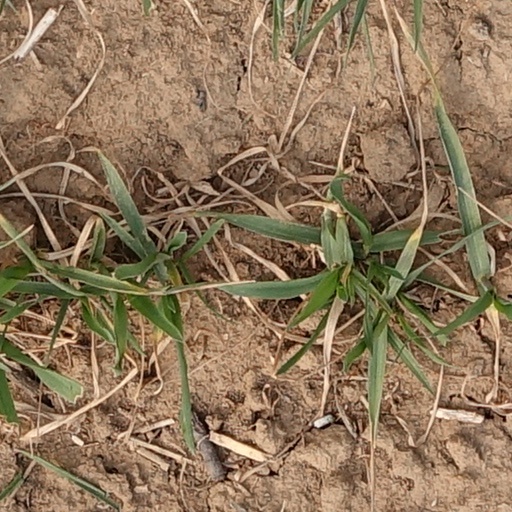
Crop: wheat